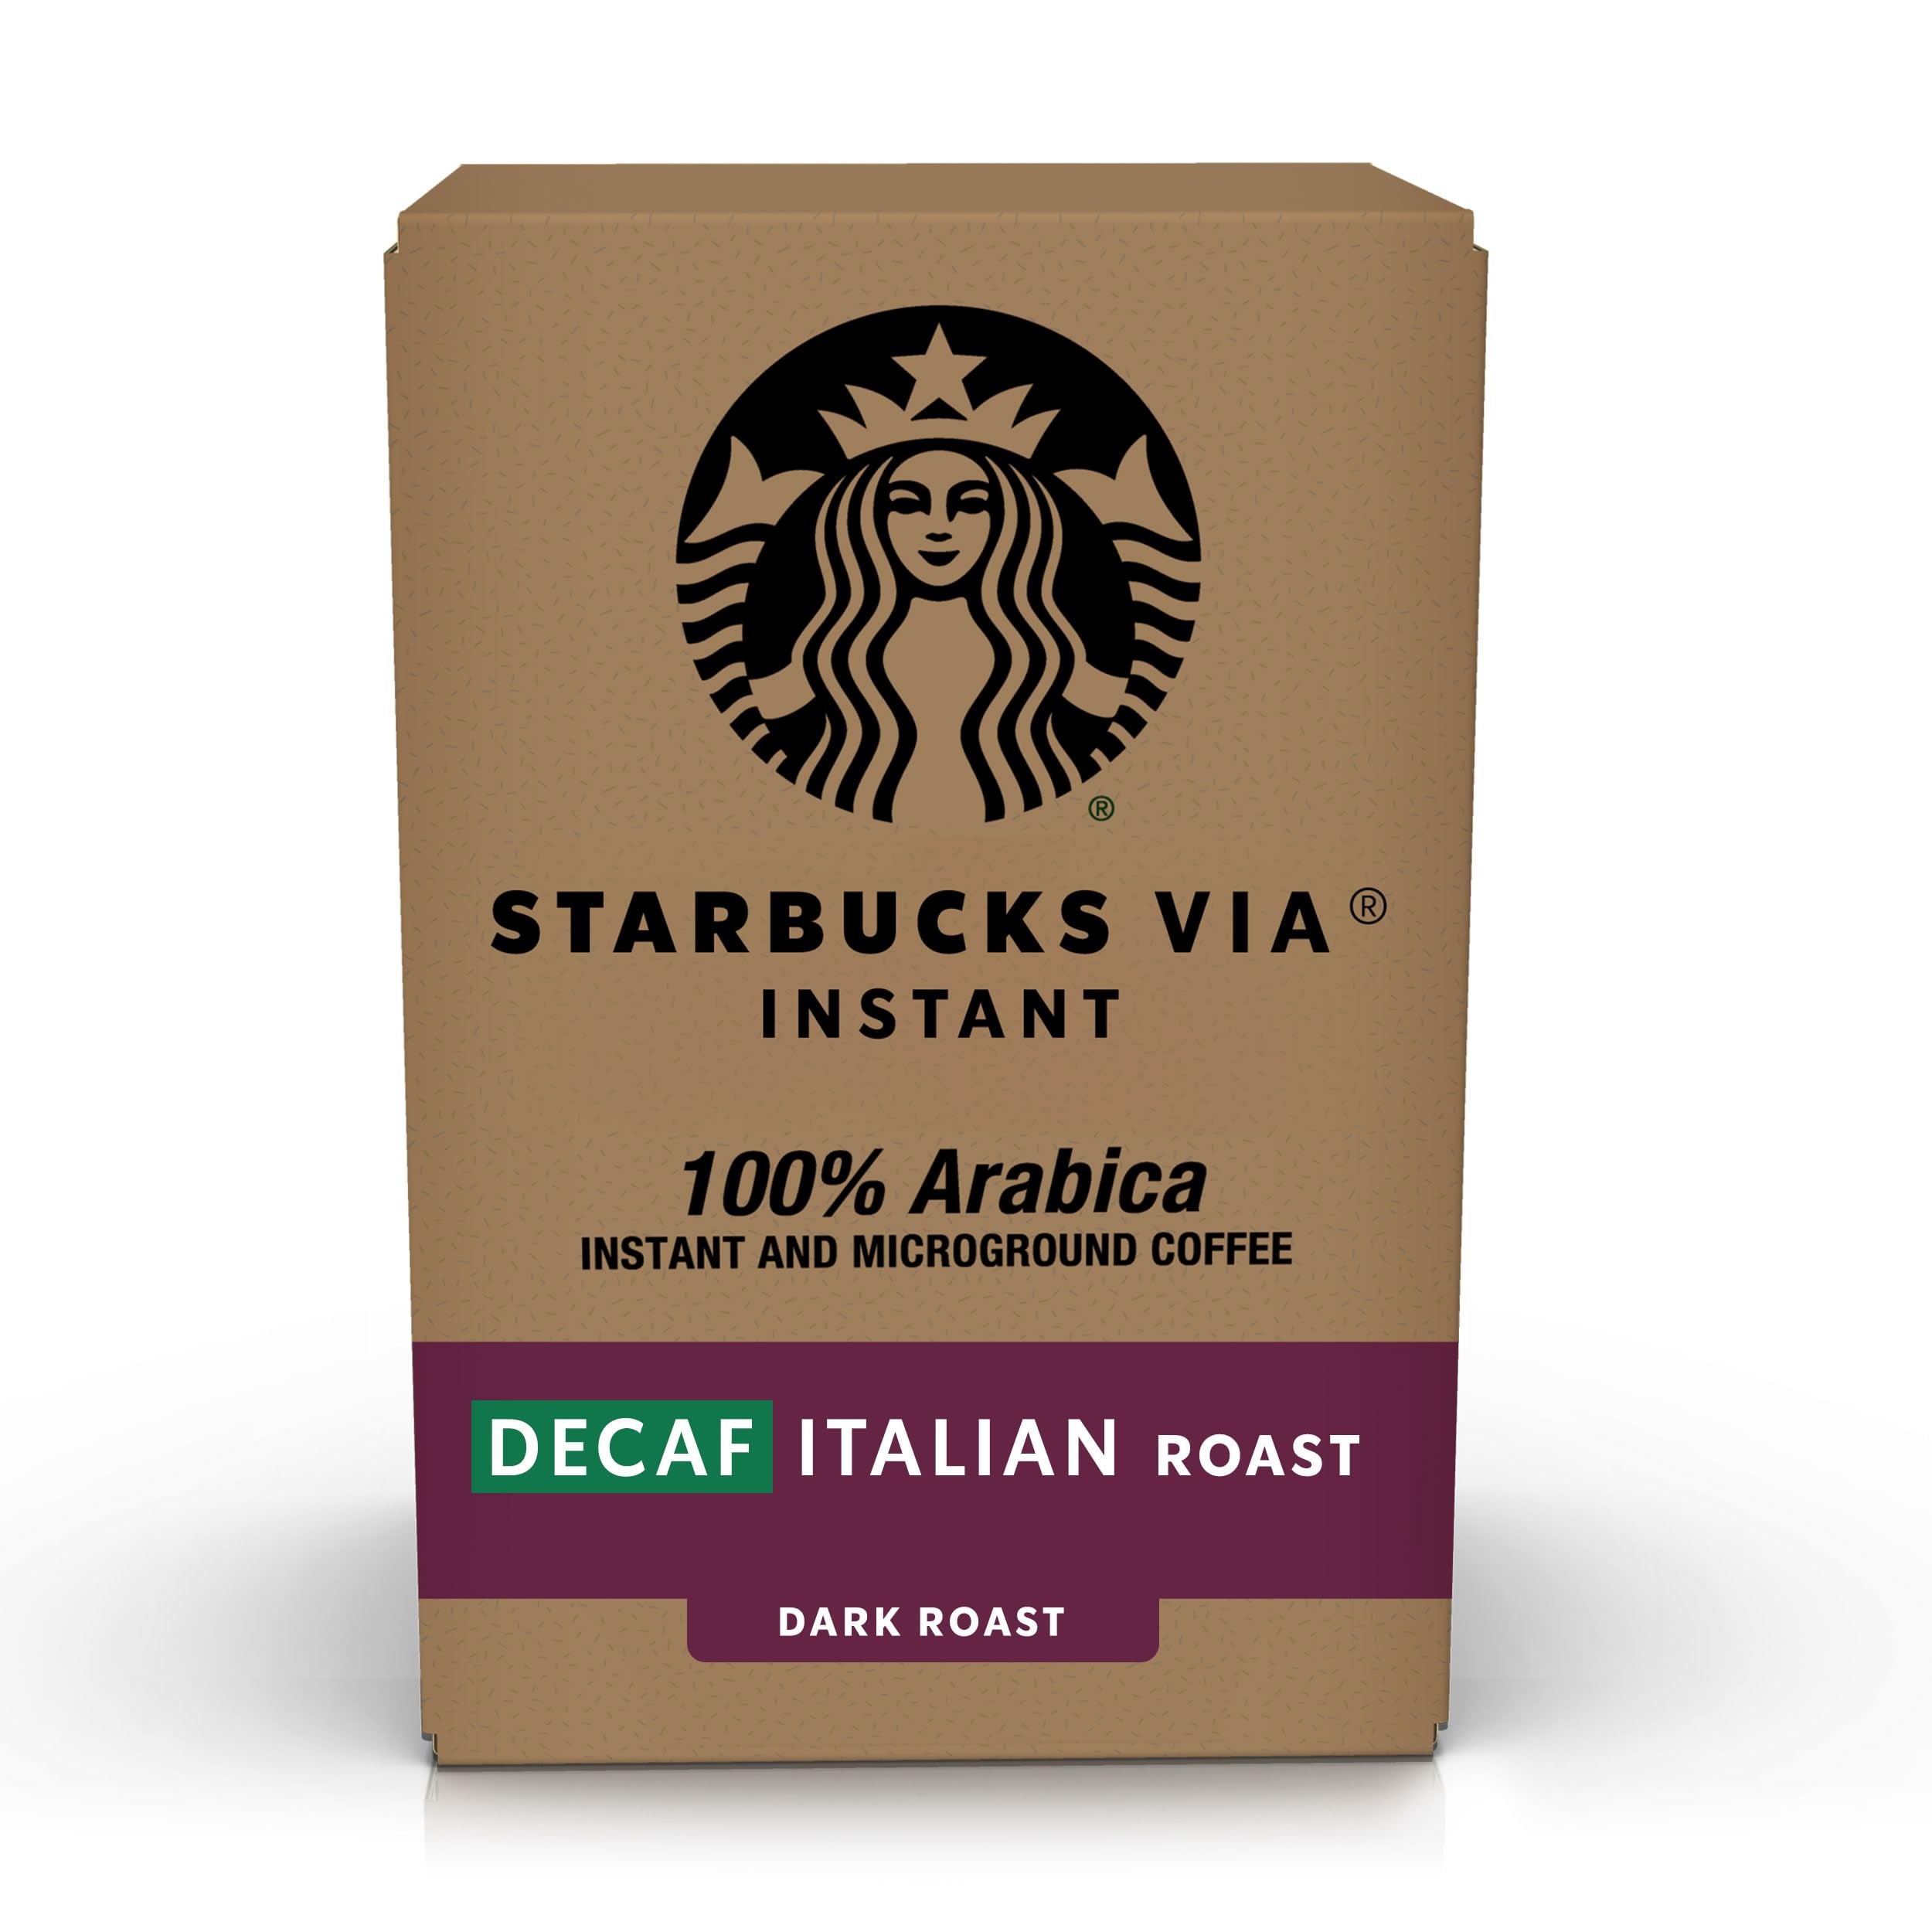
Item Name: Starbucks VIA Ready Brew Coffee, Decaf Italian Roast, 3.3-Gram Packages, 50-Count (Pack of 1)
Bullet Point 1: This is 100% Arabica coffee, ethically sourced
Bullet Point 2: The rich and smooth aroma of a real cup of coffee
Bullet Point 3: Just add hot water and stir
Bullet Point 4: Contains 50 packets
Value: 50.0
Unit: count

Price: 82.82